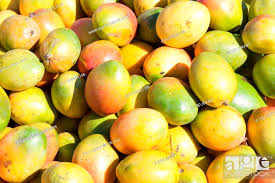
Label: Mango